Hillary Clinton as First Lady of the United States

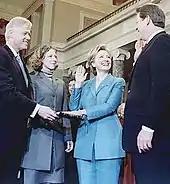
Reenactment of Hillary Rodham Clinton's swearing-in as a U.S. senator by Vice President Al Gore in the Old Senate Chamber, as Bill and Chelsea look on

Clinton was sworn in as U.S. senator on January 3, 2001. As the end of her husband's presidency was still 17 days away, this meant from January 3–20, Clinton simultaneously held the titles of First Lady and Senator – a first in U.S. history.